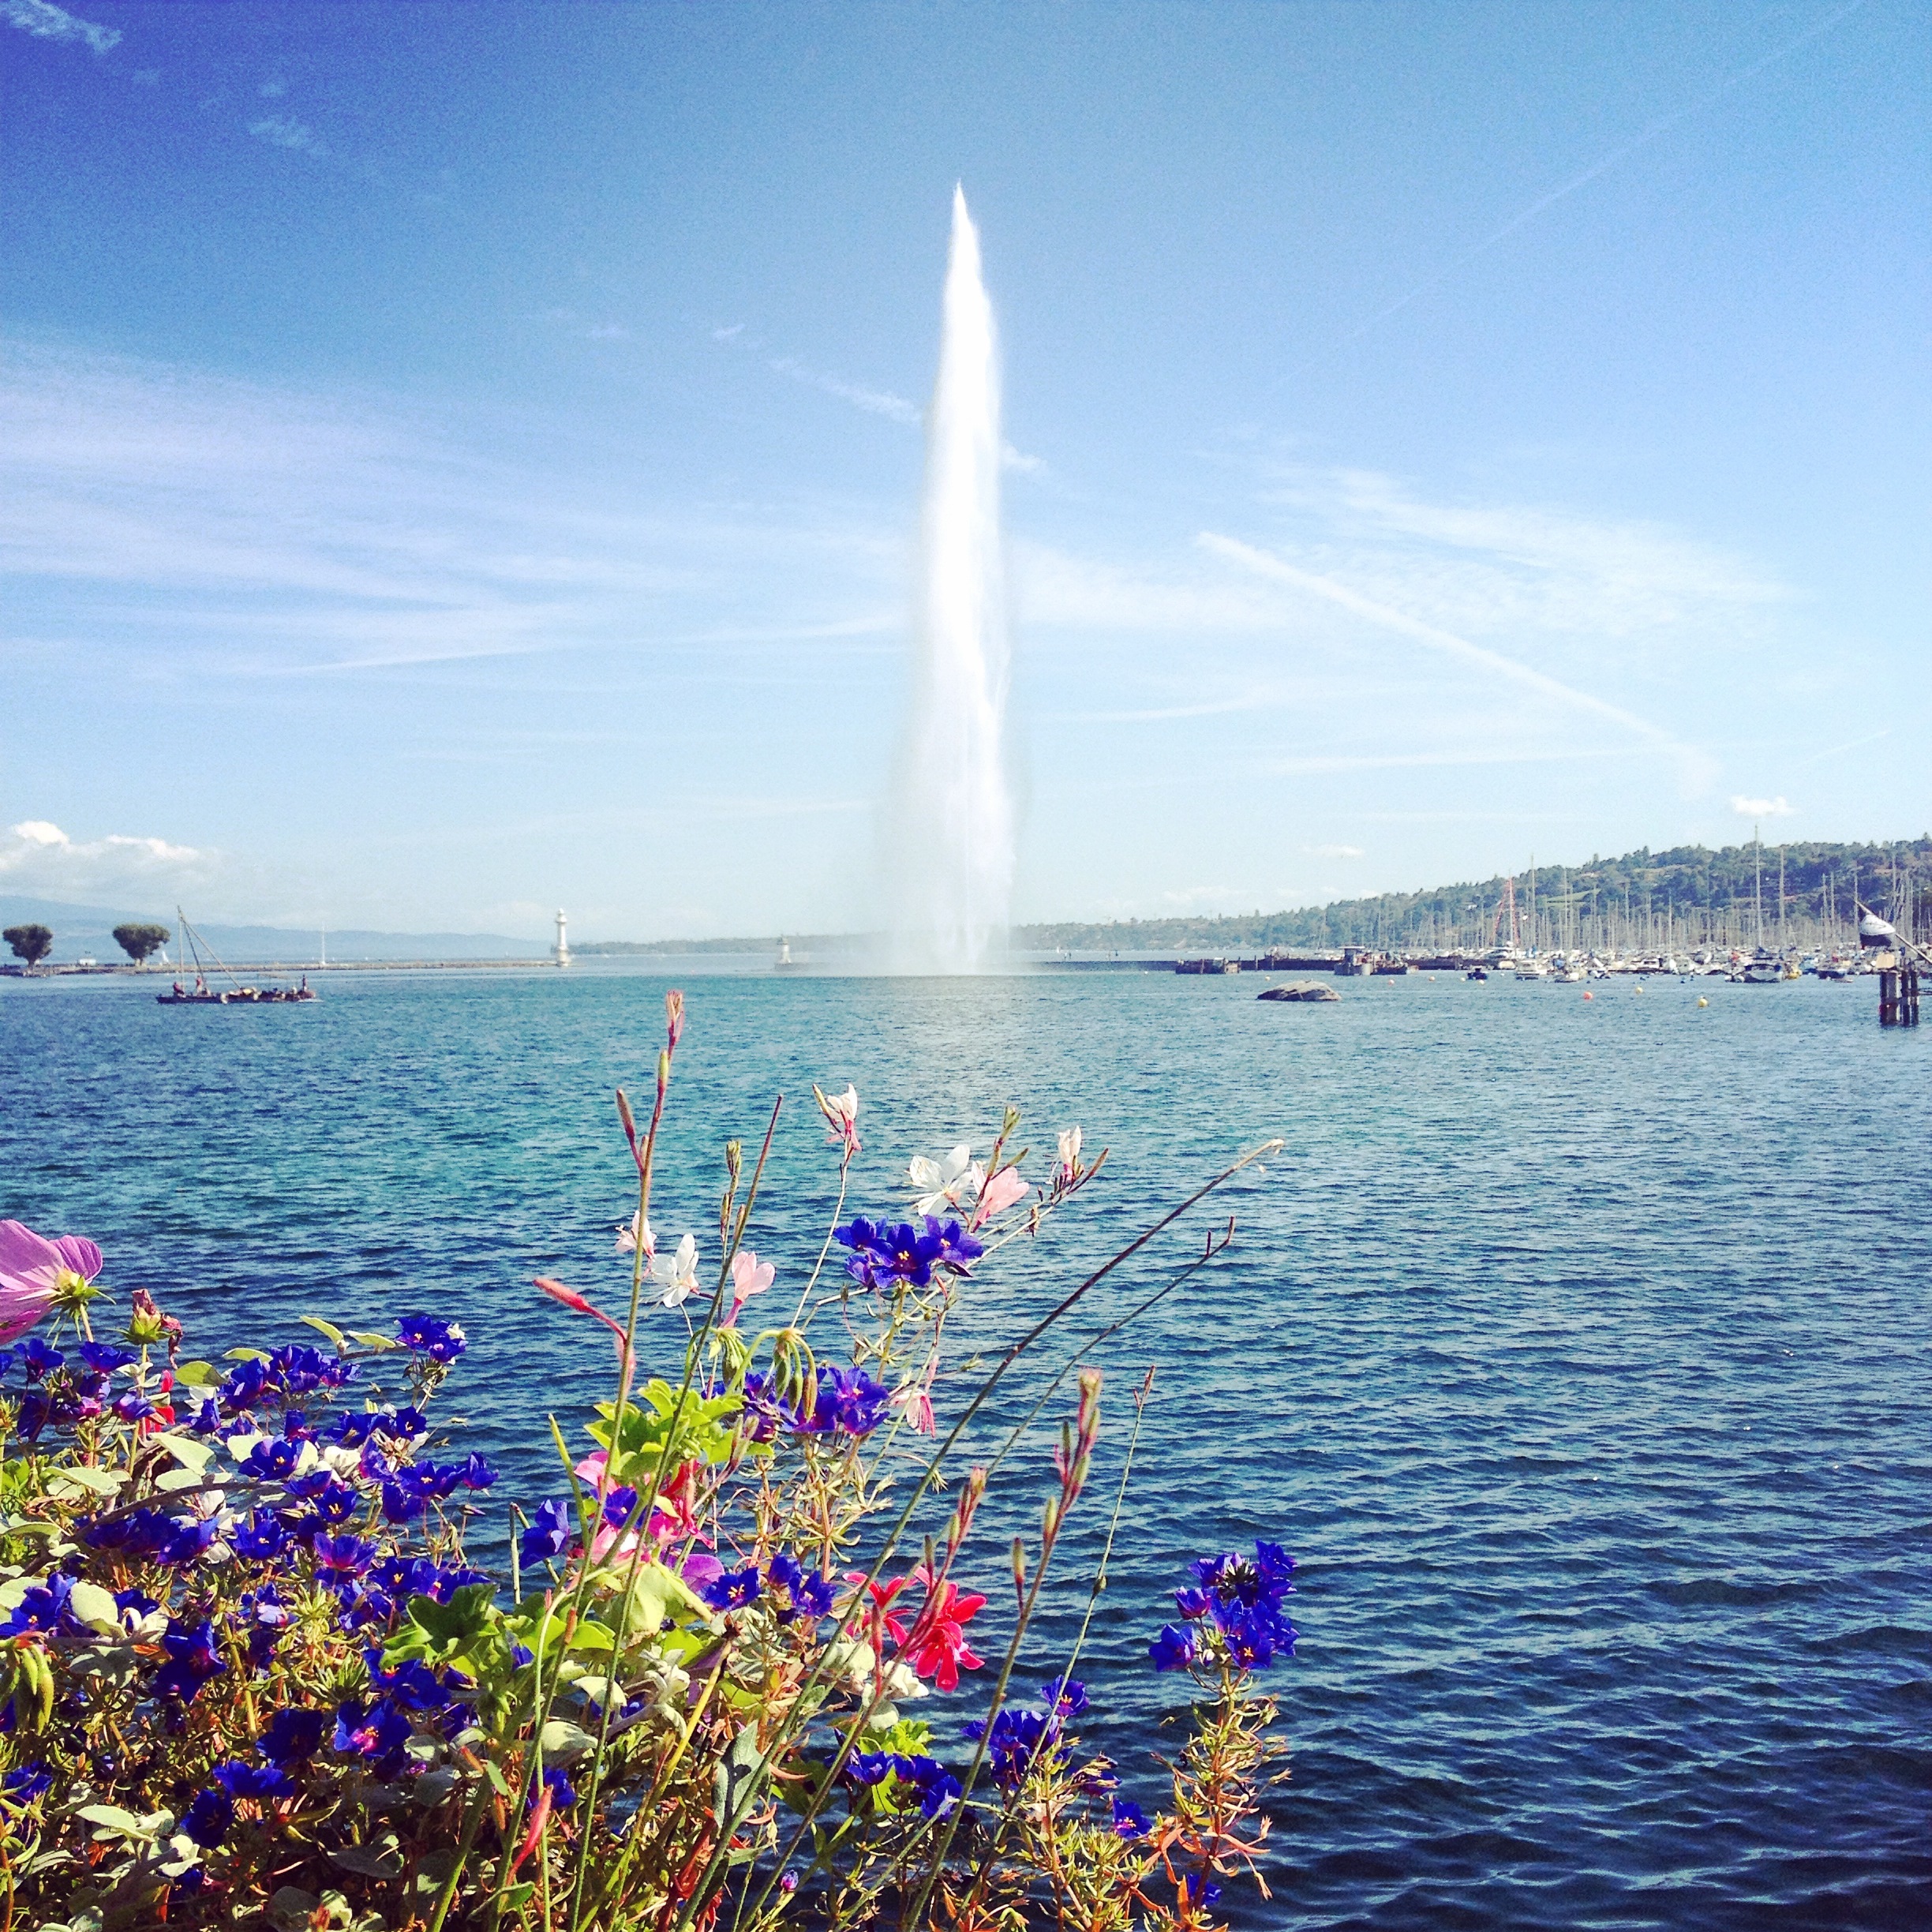
sea, water, flower, vehicle, body of water, switzerland, geneva, lake geneva, water jet